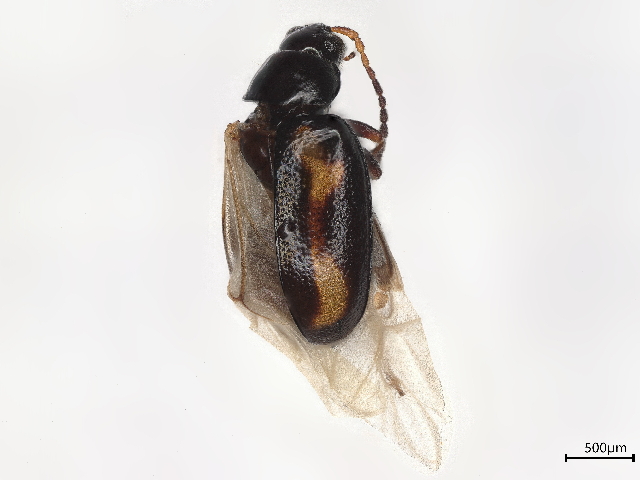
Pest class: striped_flea_beetle